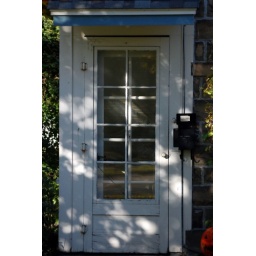
An inviting door of an old house in Bay City, Michigan